Daniel McBreen

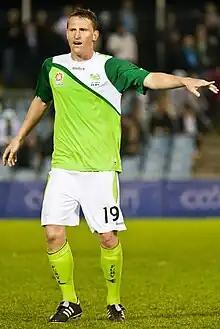
McBreen playing for North Queensland Fury in 2009

Daniel James McBreen (born 23 April 1977) is a former professional footballer who played as a striker. He played in the Romanian Divizia A for Universitatea Craiova, in the Scottish Premier League for Falkirk, in the Football League for Scunthorpe United, in the A-League for North Queensland Fury, Perth Glory and Central Coast Mariners, in the Chinese Super League for Shanghai Dongya and in the Hong Kong Premier League for South China. He is the formerly head coach of the Newcastle Jets youth team.